Usman Buzdar

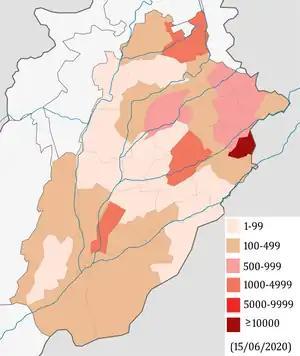
Map of COVID-19 cases in Punjab, Pakistan in June 2020.

On 17 August 2018, Imran Khan nominated Buzdar as PTI's candidate for the office of Chief Minister of Punjab. His nomination surprised many in the PTI and received widespread criticism as he was a lesser known figure in Pakistan's political spectrum. According to Khan, he chose to support Buzdar because Buzdar hailed from an economically backwards area of Punjab, so much so that he was the only member of the Punjab Assembly who "lacked electricity at his home". Other analysts claimed the selection was because Buzdar lacked an independent power base, competence, and was thus totally reliant on Khan to hold on to office.